Rómulo Gallegos

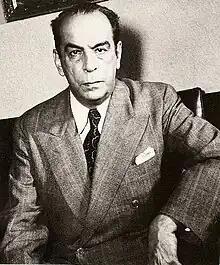
Gallegos 1947-48

Rómulo Ángel del Monte Carmelo Gallegos Freire (2 August 1884 – 5 April 1969) was a Venezuelan novelist and politician. In 1948, he became the first freely elected president in Venezuela's history. He was removed from power after only nine months by a military coup.